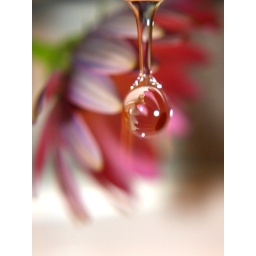
Pink flower in water drop